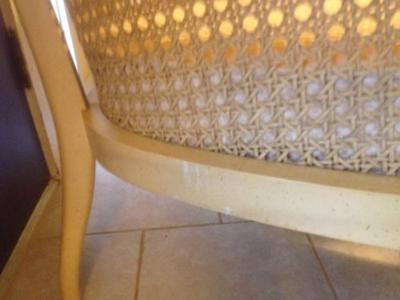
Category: chair